1st Battalion, 25th Marines

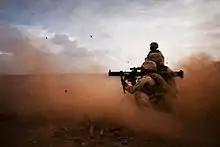
A U.S. Marine with 1/25 fires a shoulder-launched multipurpose assault weapon during a small-arms live-fire exercise in Cap Draa, Morocco, during exercise African Lion 2012

Following the battalion's redeployment from Afghanistan, the unit began a period of "routine" reserve service and training, participating in annual training exercises at the Marine Corps Air-Ground Combat Center in 29 Palms, California (Integrated Training Exercise), the Marine Corps Mountain Warfare Training Center near Bridgeport, California (Mountain Warfare Exercise), and the AFRICOM theater security cooperation exercise AFRICAN LION in Morocco.